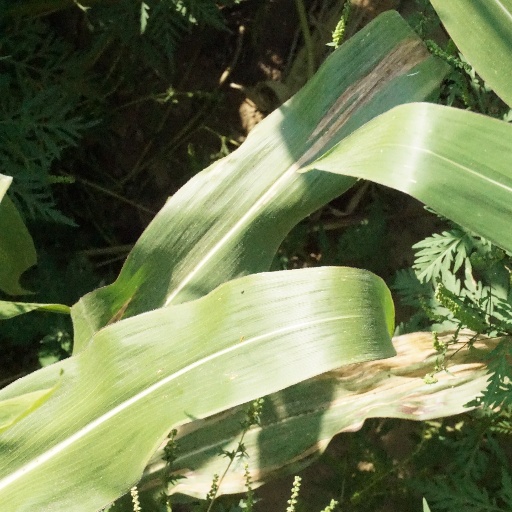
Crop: maize; corn